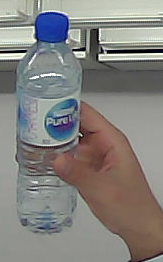
Product: nestle_water